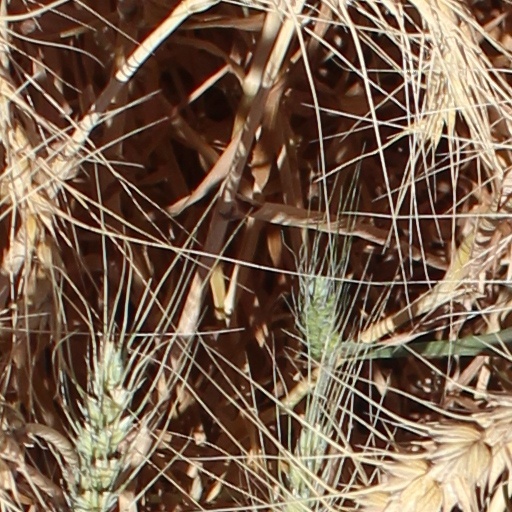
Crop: wheat